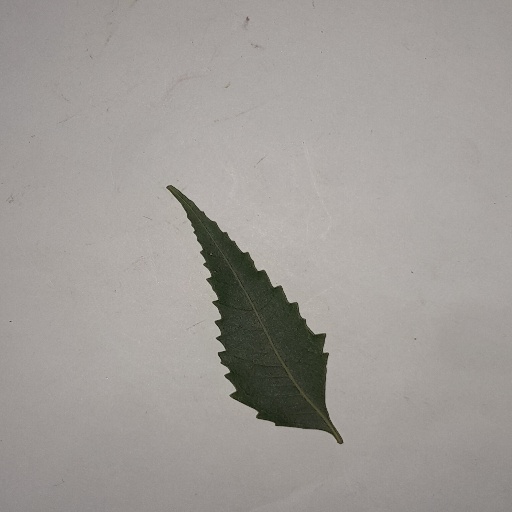
Species: Neem
Leaf condition: Healthy Leaf